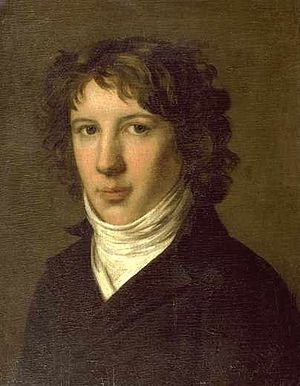
Louis de Saint-Just
Louis de Saint-Just i 1793. Malet af Pierre-Paul Prud'hon.
Antoine-Louis-Léon de Saint-Just var en fransk politiker og forfatter. Sammen med Maximillien Robespierre var han en af hovedmændene bag Terrorregimet. Han blev selv offer for guillotinen i 1794.